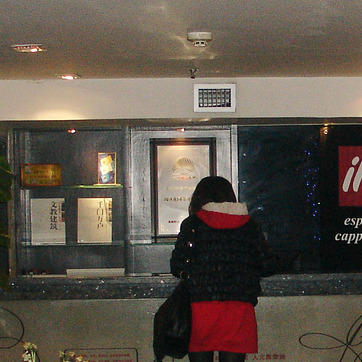
Material: glass